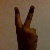
The image shows a hand gesture representing the number 2 in Indian Sign Language.